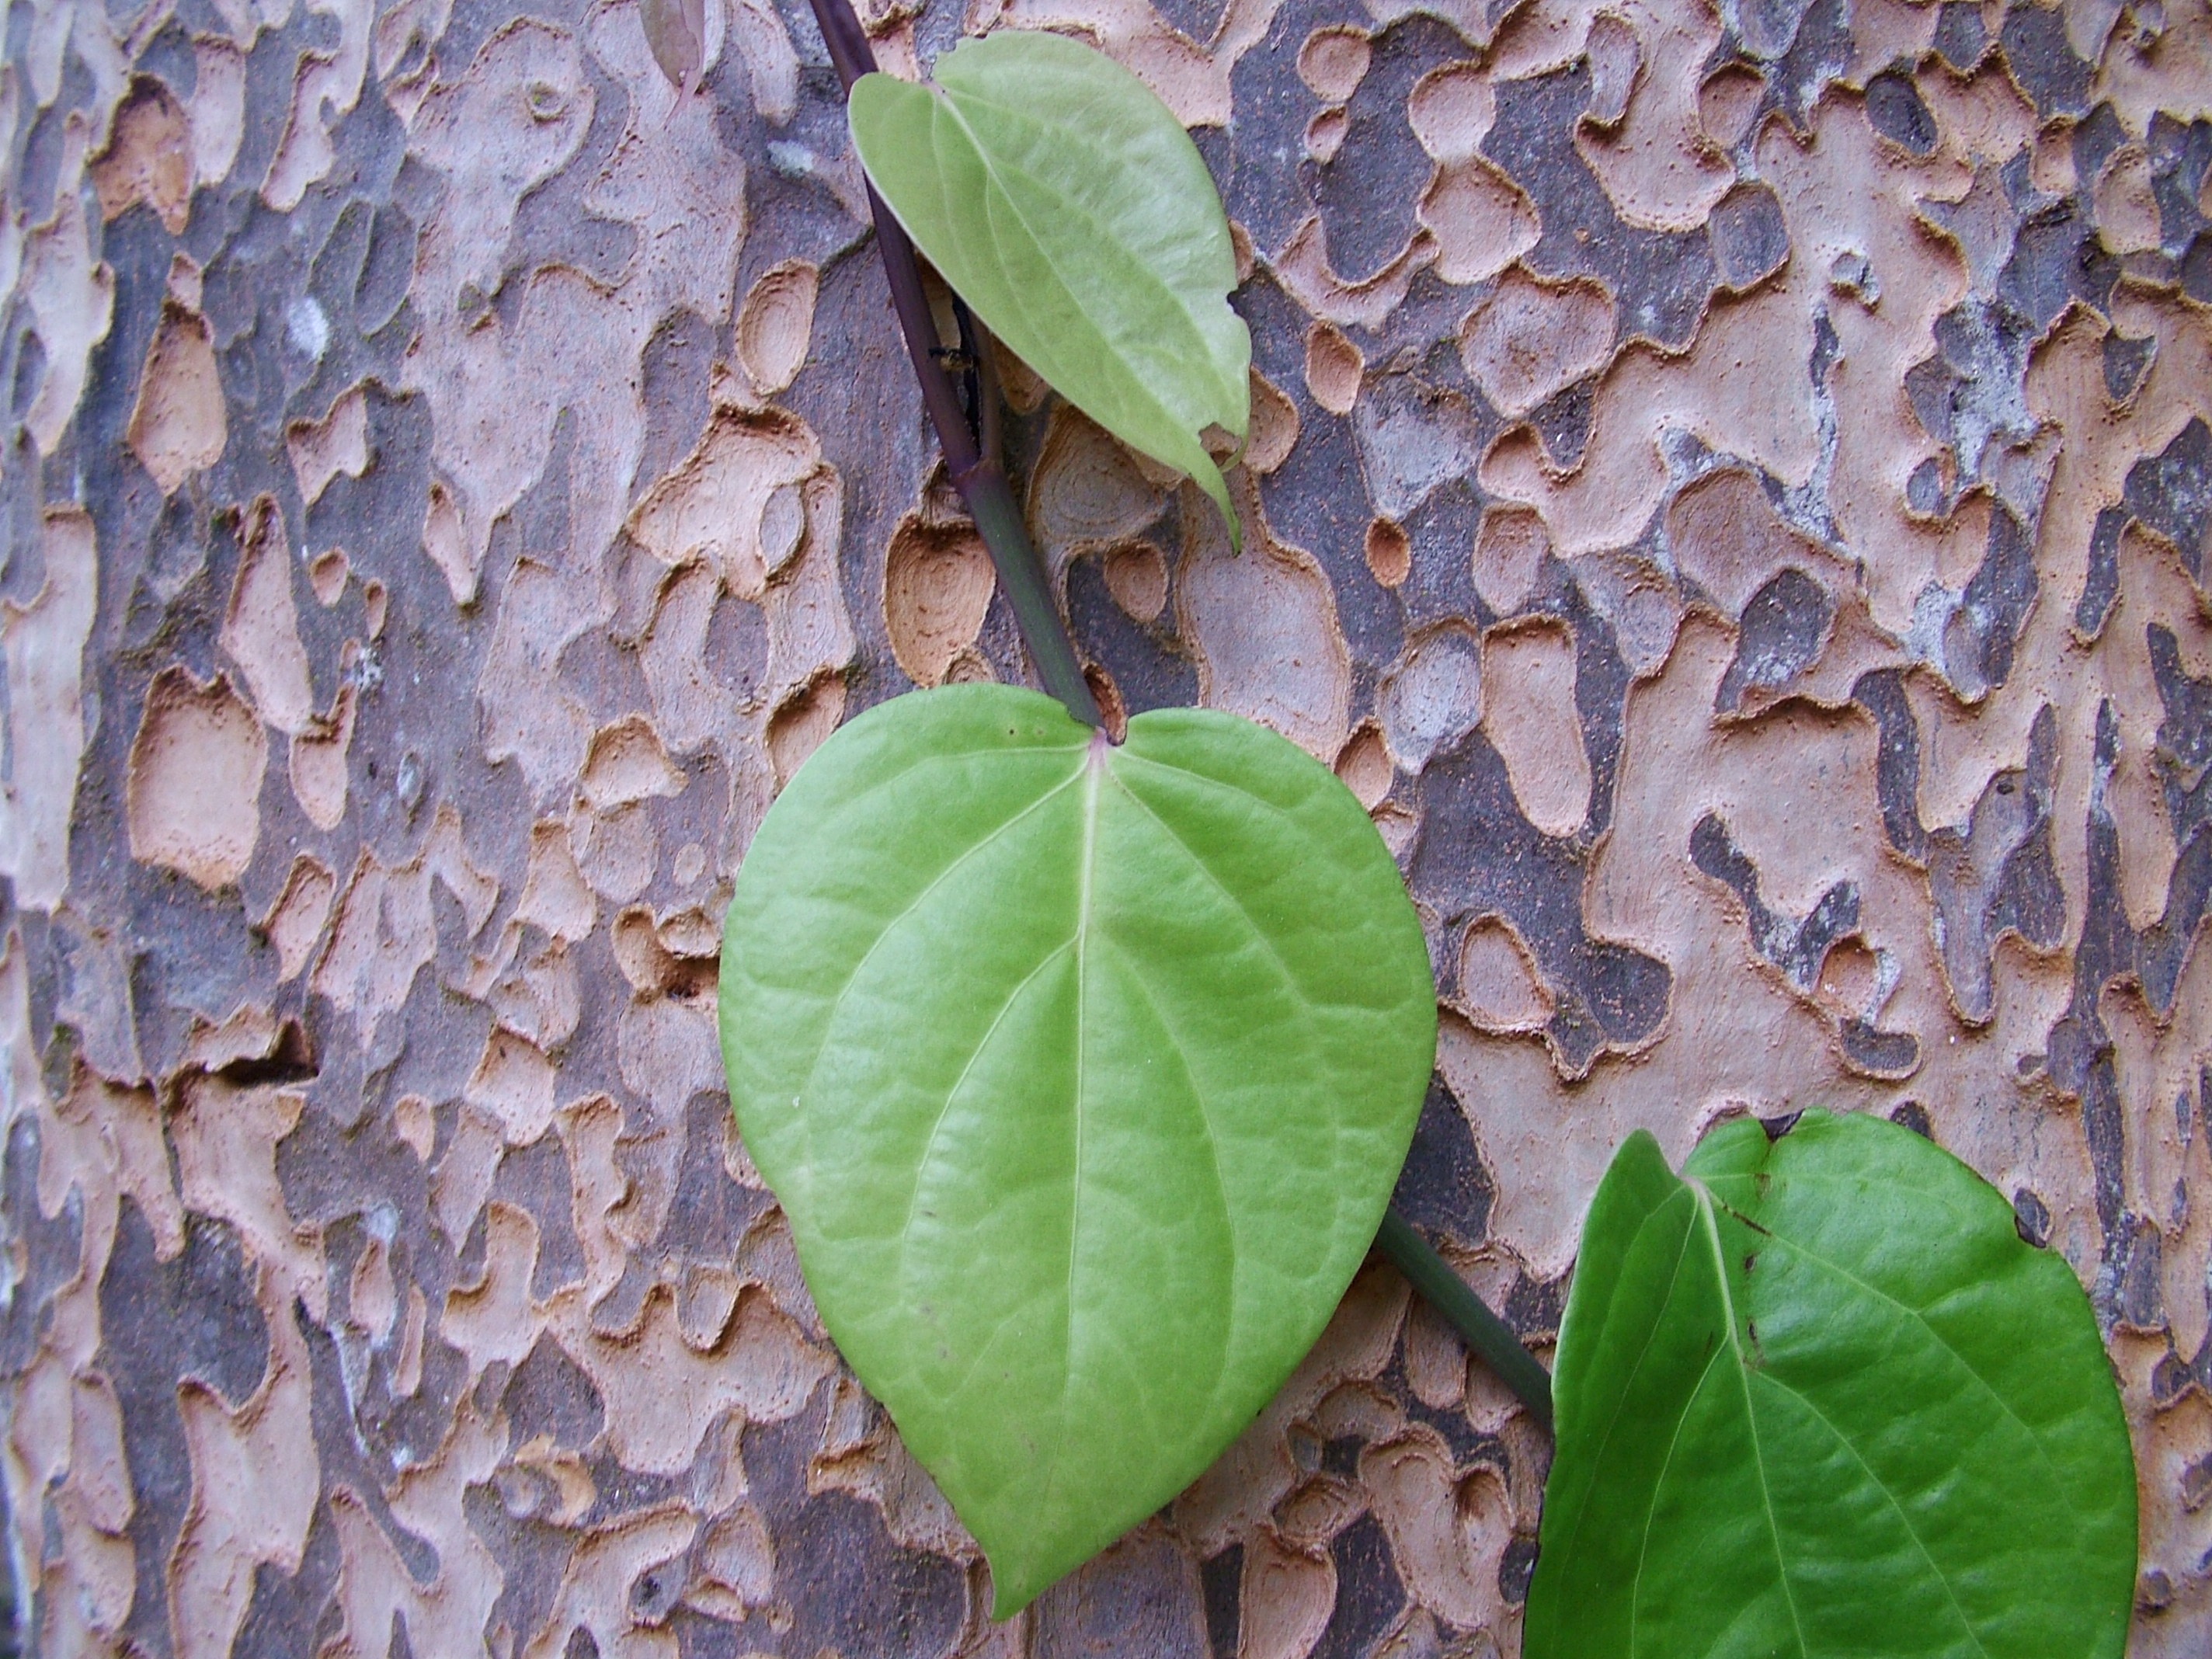
tree, nature, plant, leaf, flower, trunk, green, produce, ivy, autumn, botany, flora, fauna, leaves, deciduous, tree bark, flowering plant, land plant